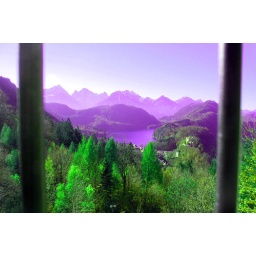
View from jail of neon green trees and purple sky in Hohenschwangau, Germany.